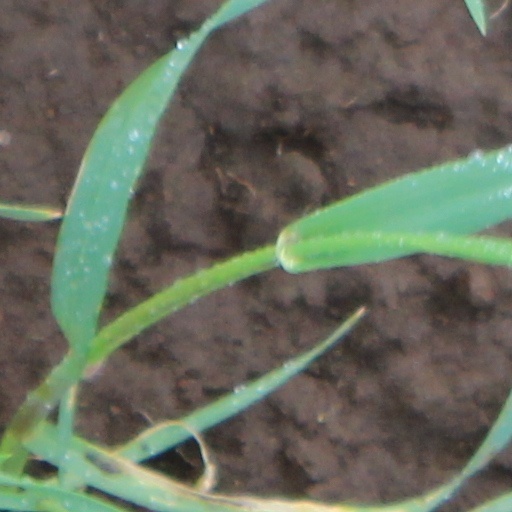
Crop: wheat